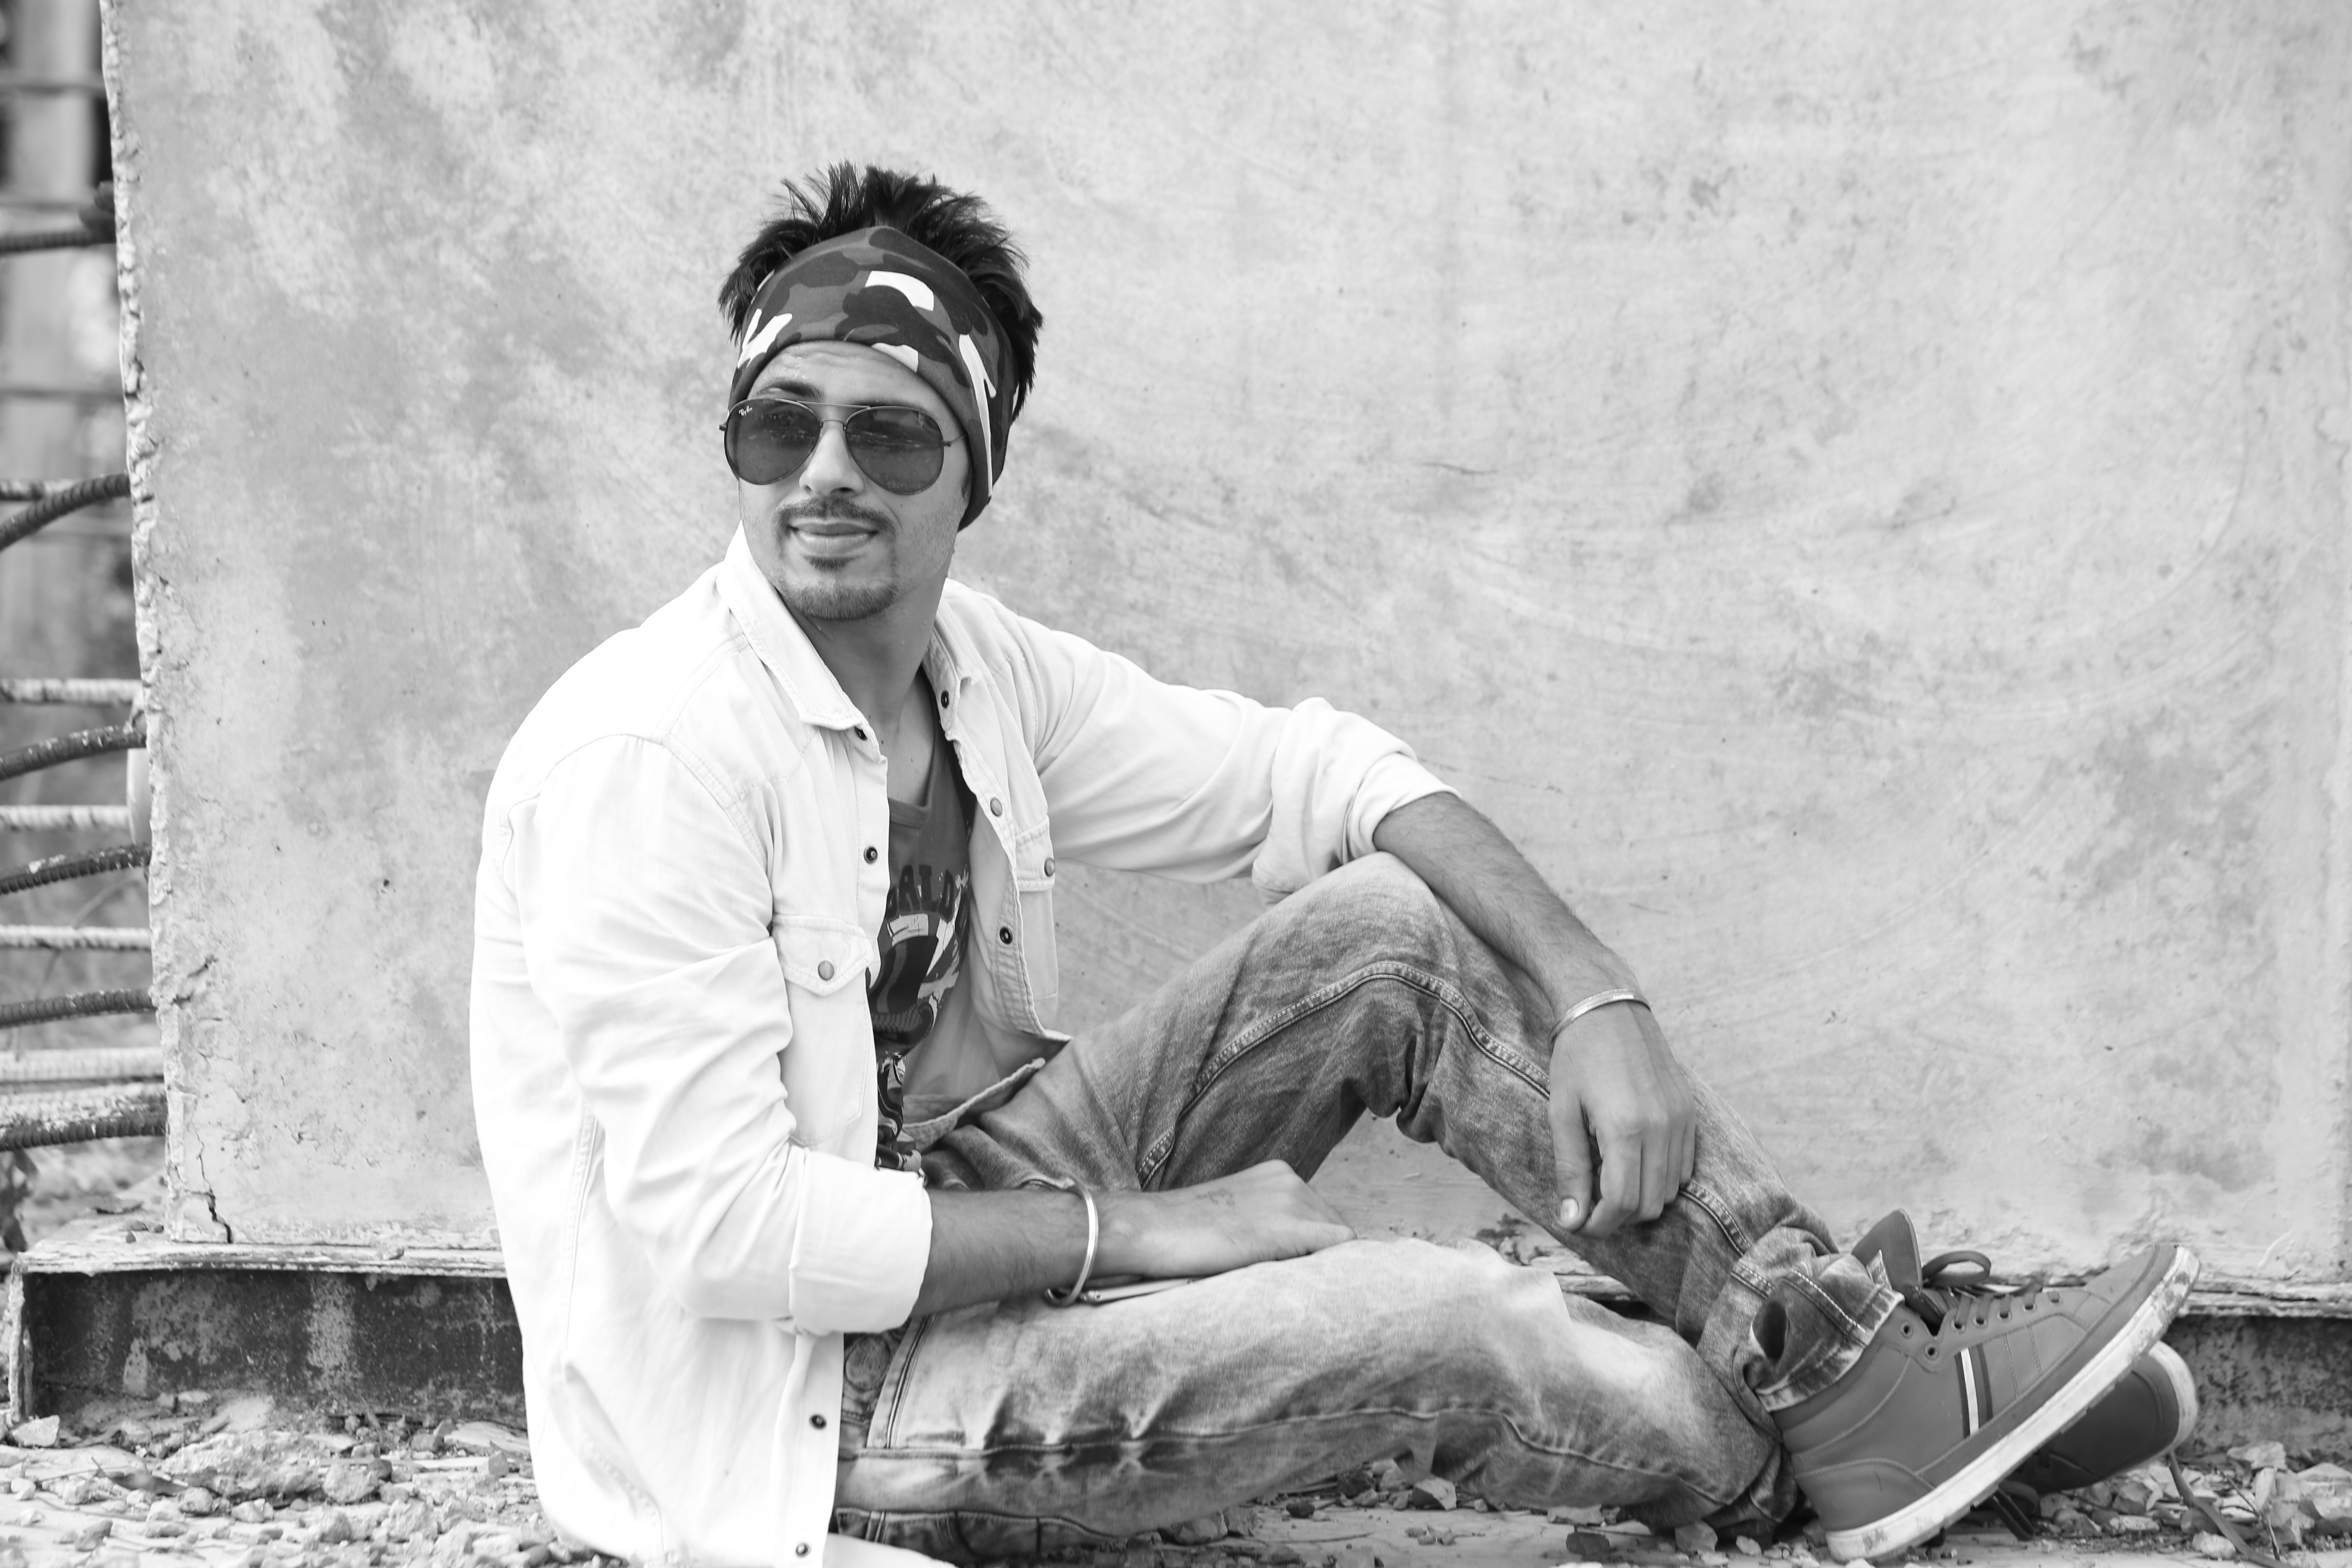
man, person, black and white, white, photography, portrait, sitting, monochrome, photograph, image, photo shoot, monochrome photography, portrait photography, human positions